Supermarine Stranraer

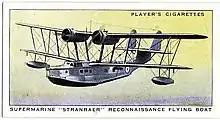
A 1935 cigarette card depicting the Supermarine Stranraer

The Supermarine Stranraer, which was directly derived from the Supermarine Scapa, was the final aircraft in a series of flying boats designed by R. J. Mitchell for the Royal Air Force (RAF). It was produced by Supermarine at Woolston, Southampton between 1925 and 1936. Development of the series began during the early 1930s, with Supermarine's design team headed by Mitchell.